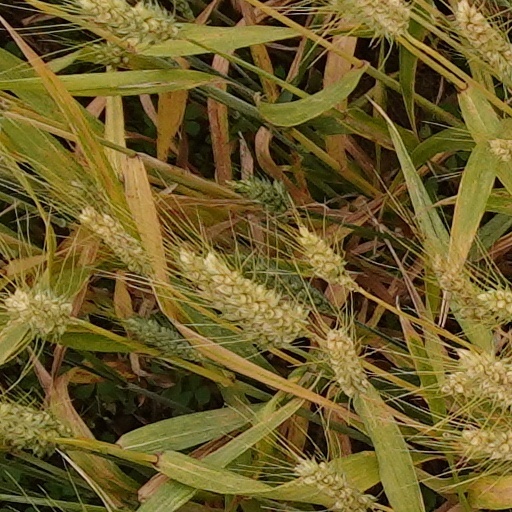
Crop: wheat